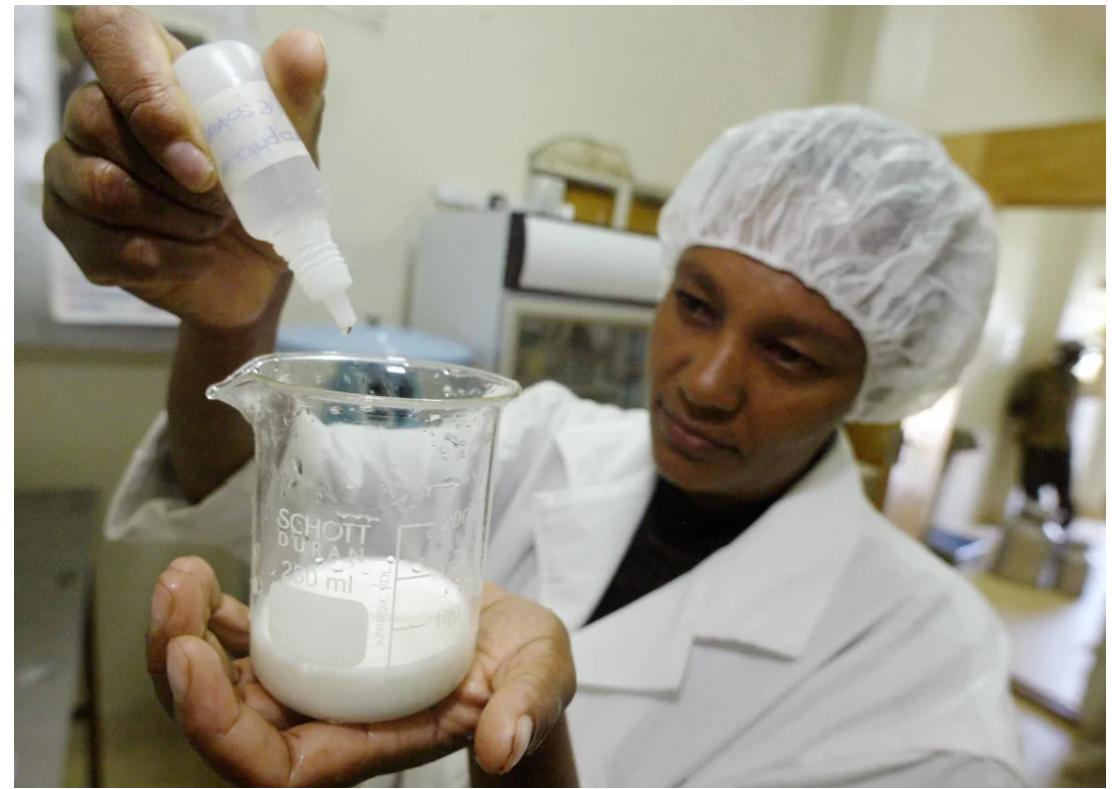
Mwanamke mmoja ambaye amevalia koti la mahabara la rangi nyeupe na kofia ya rangi nyeupe anaonekana akiwa ameshikilia chupa ndogo ya plastiki kwa mkono wake.